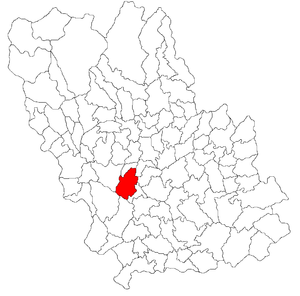
Păulești est une commune roumaine du județ de Prahova, dans la région historique de Valachie et dans la région de développement du Sud.